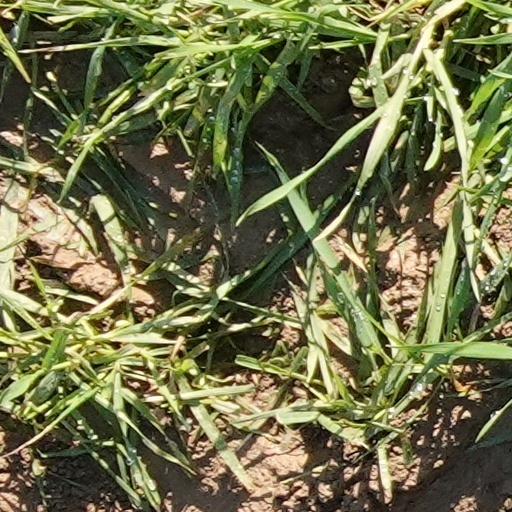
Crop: wheat